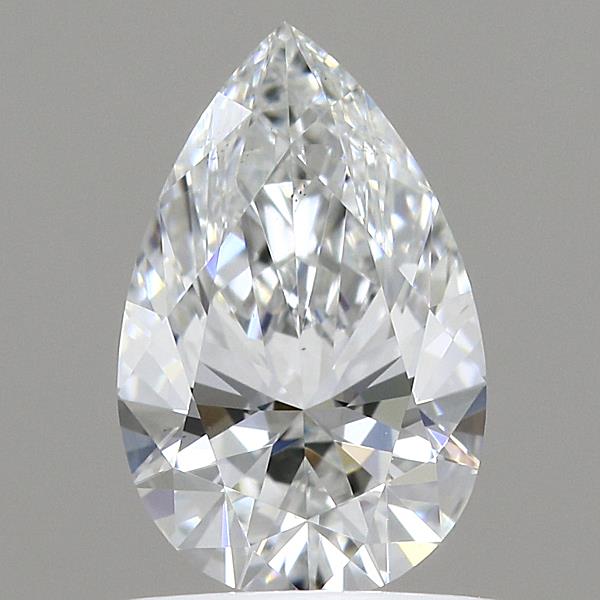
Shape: pear
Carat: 0.77
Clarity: VS2
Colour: E
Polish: EX
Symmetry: EX
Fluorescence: NONE
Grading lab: IGI
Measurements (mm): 8.18 x 5.2 x 3.15